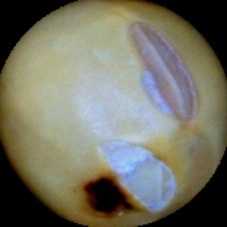
Label: Spotted